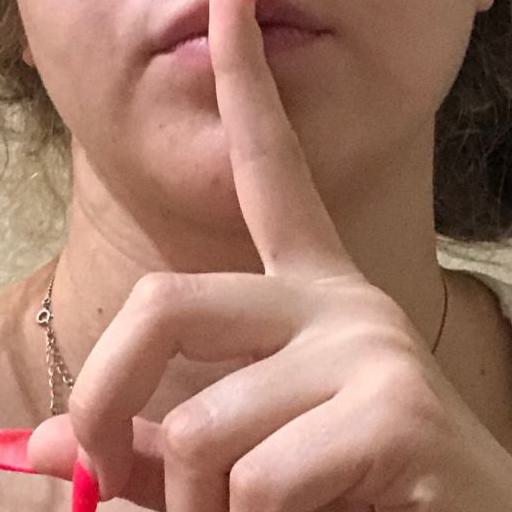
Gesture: mute